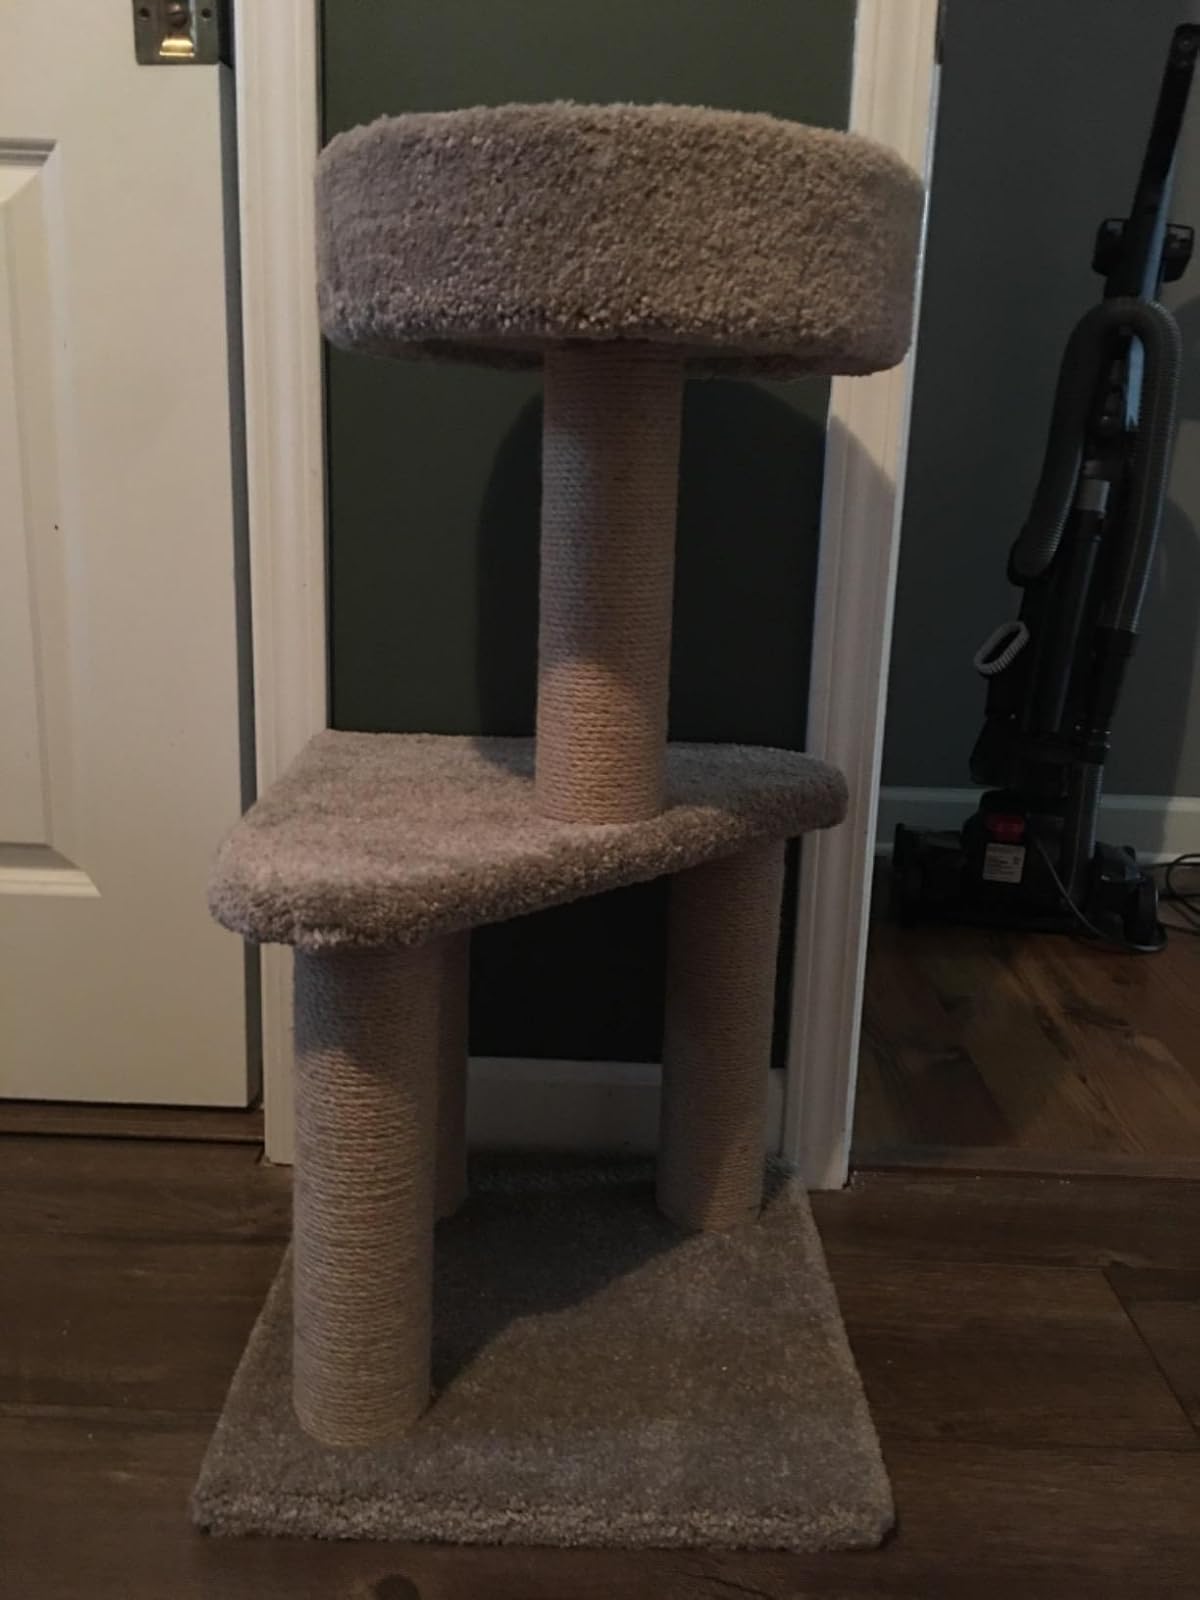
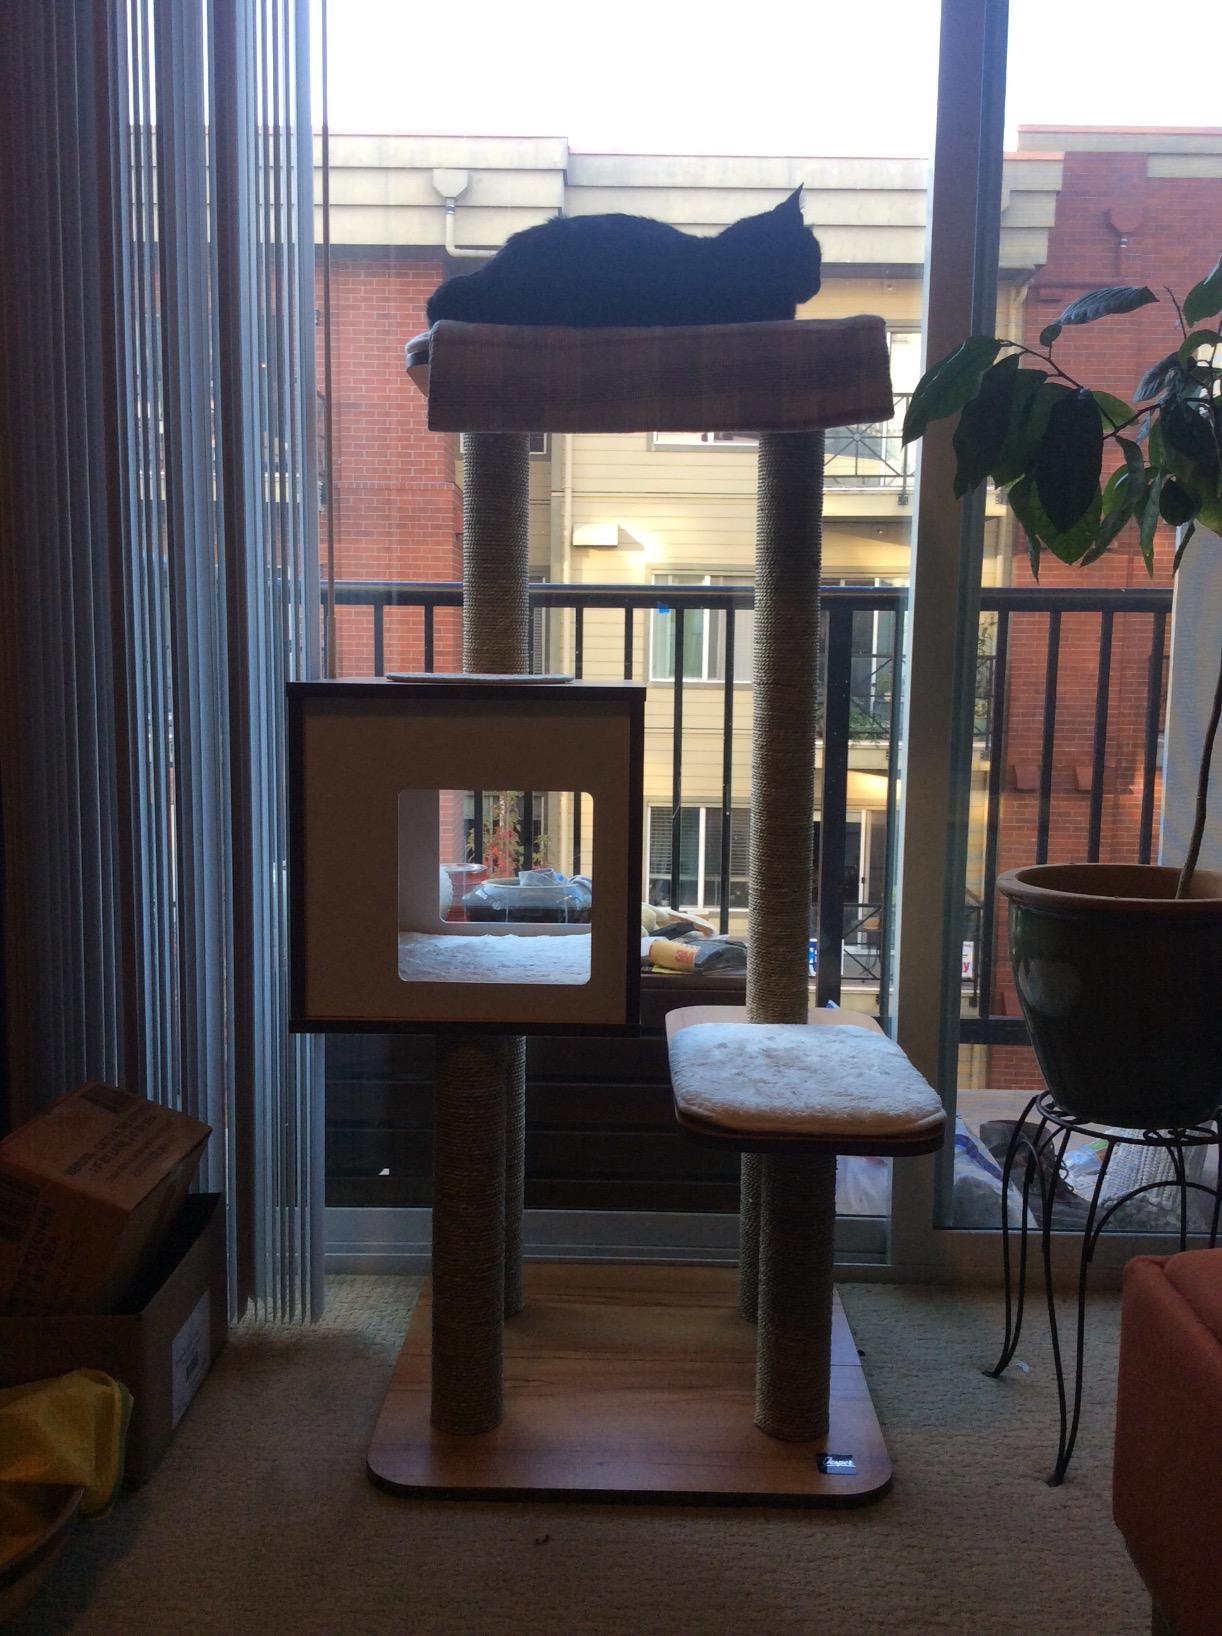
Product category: items_cat tree
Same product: no